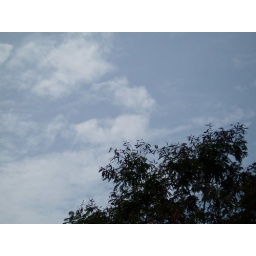
cloud upon a tree